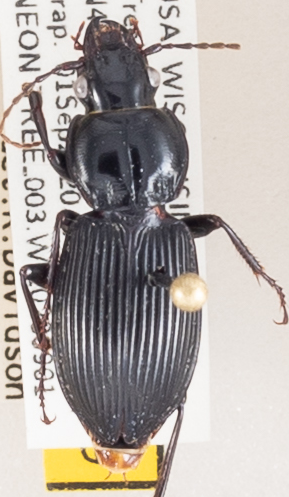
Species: Pterostichus coracinus
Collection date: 2020-09-01
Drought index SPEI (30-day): -0.1
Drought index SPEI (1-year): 2.09
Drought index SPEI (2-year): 2.09